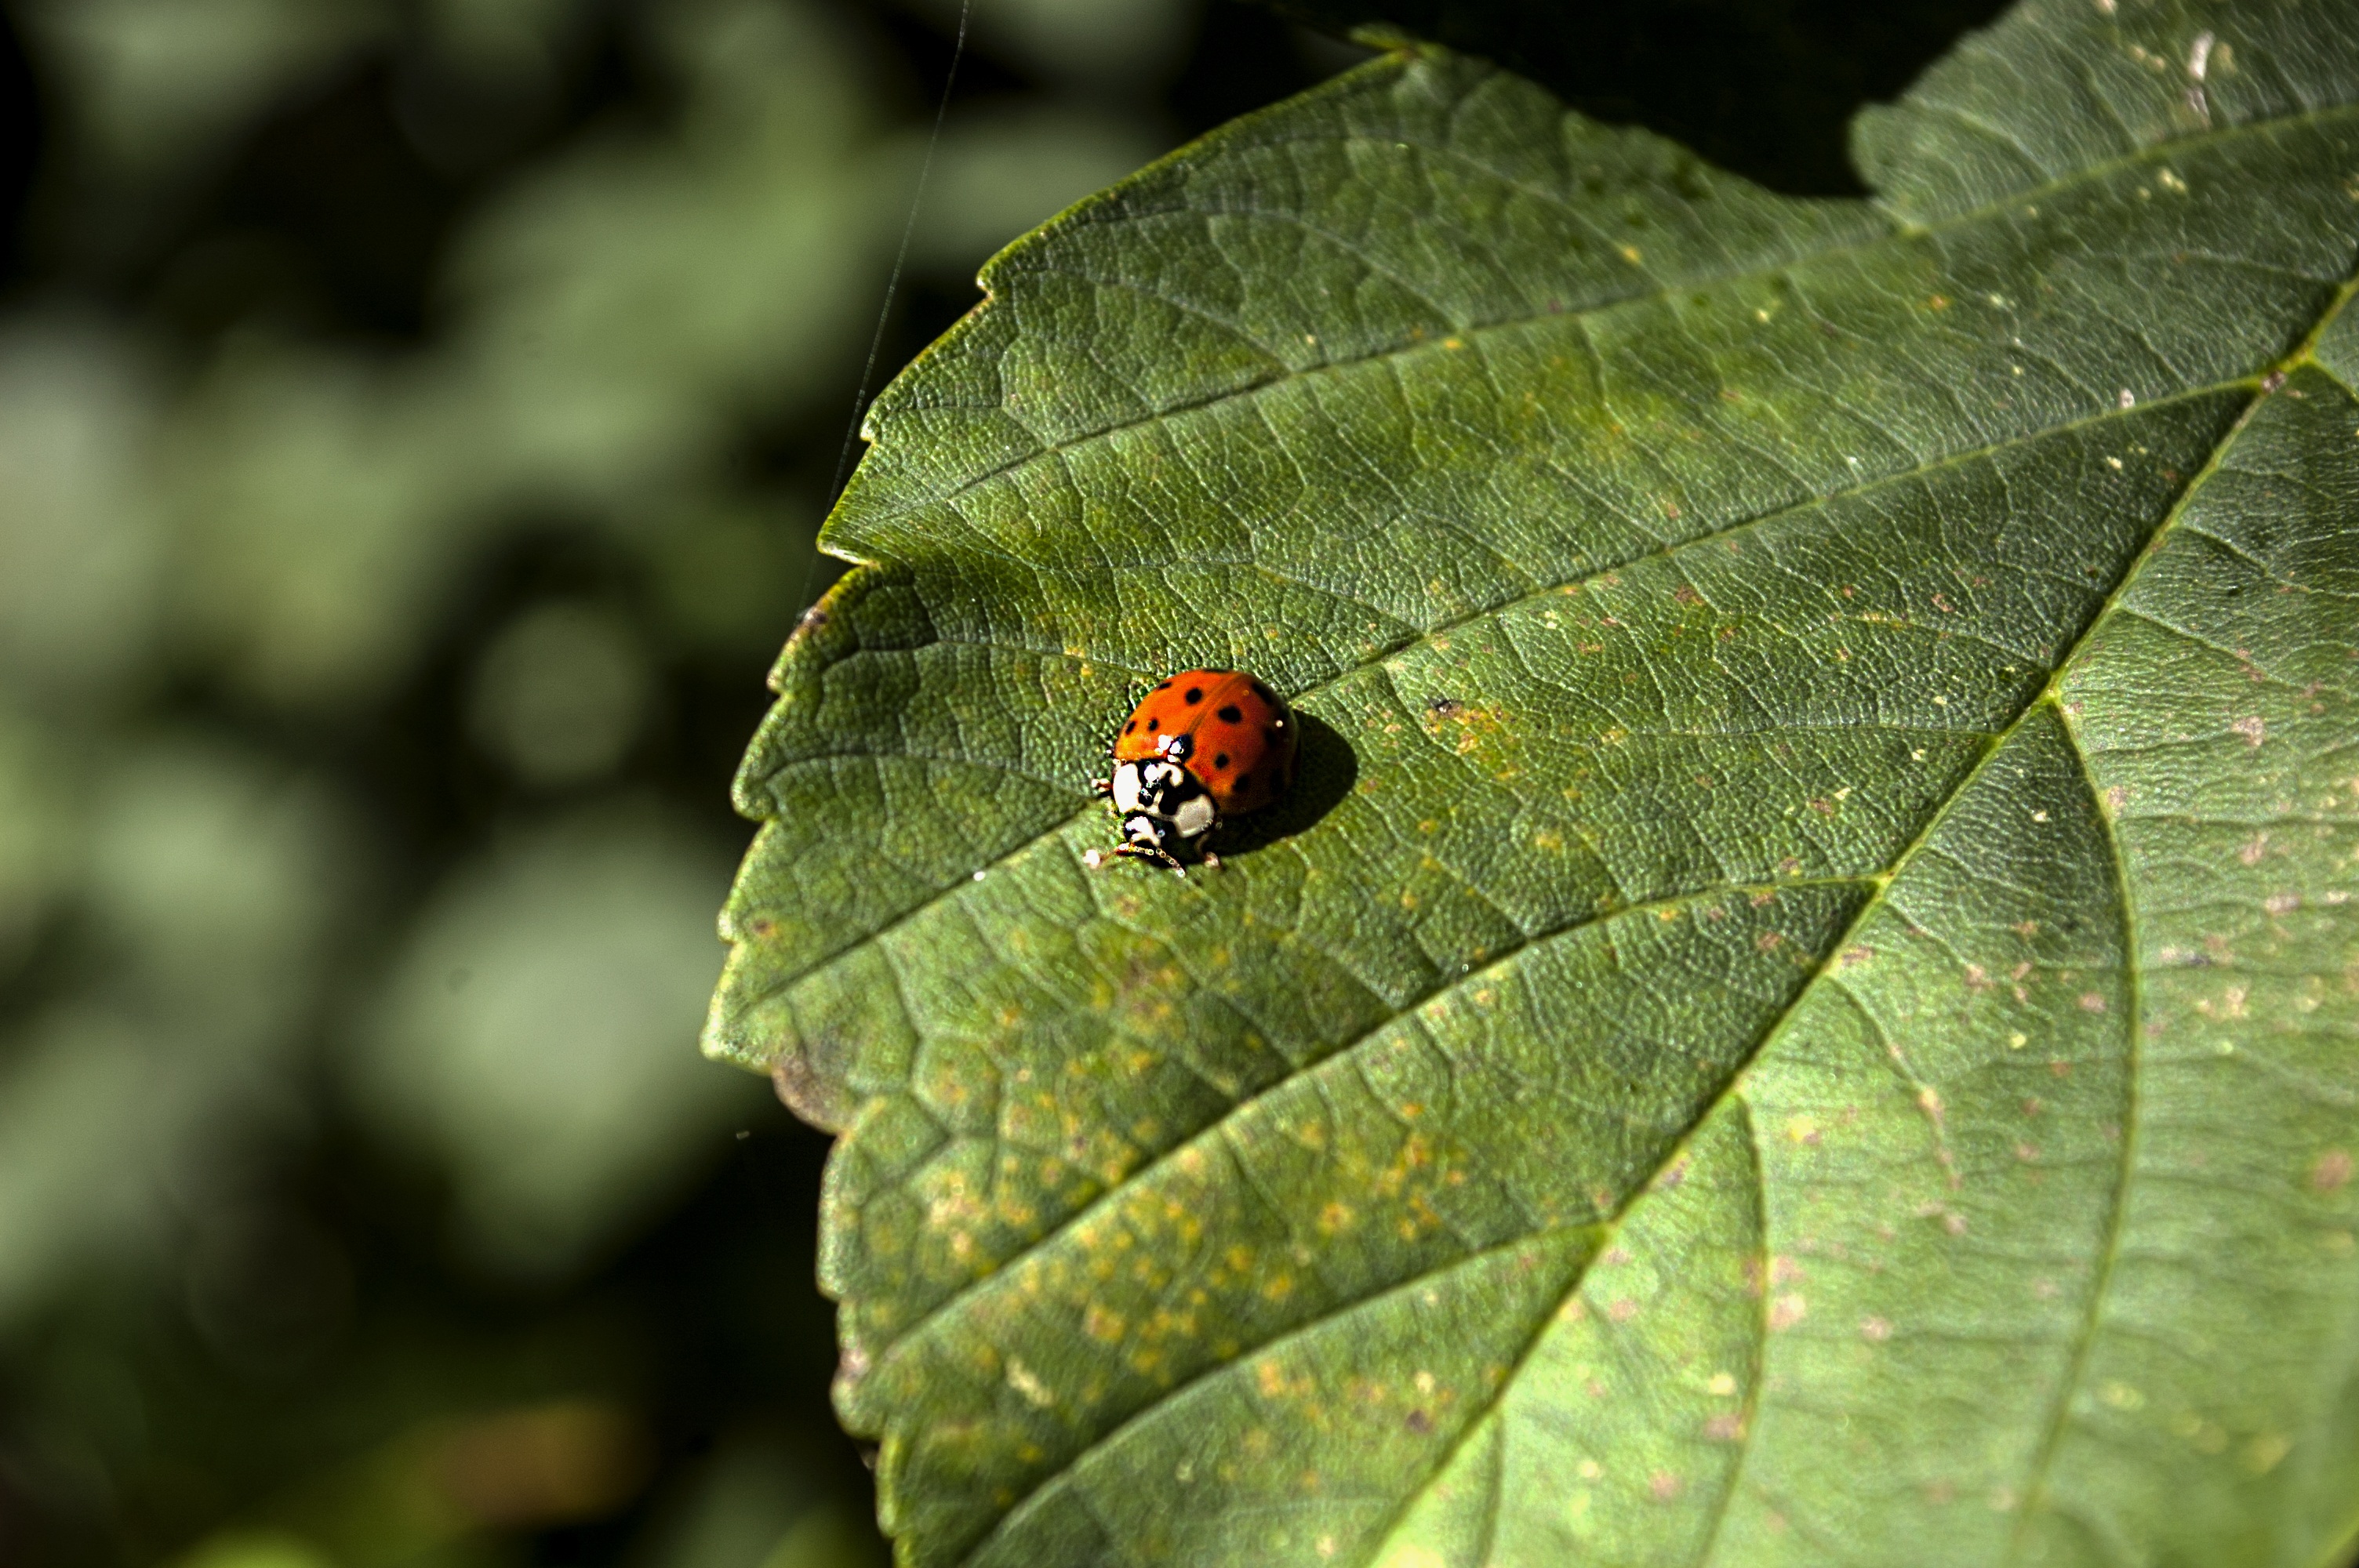
tree, nature, plant, leaf, flower, foliage, green, insect, ladybug, botany, fauna, invertebrate, close up, ladybugs, macro photography, moths and butterflies